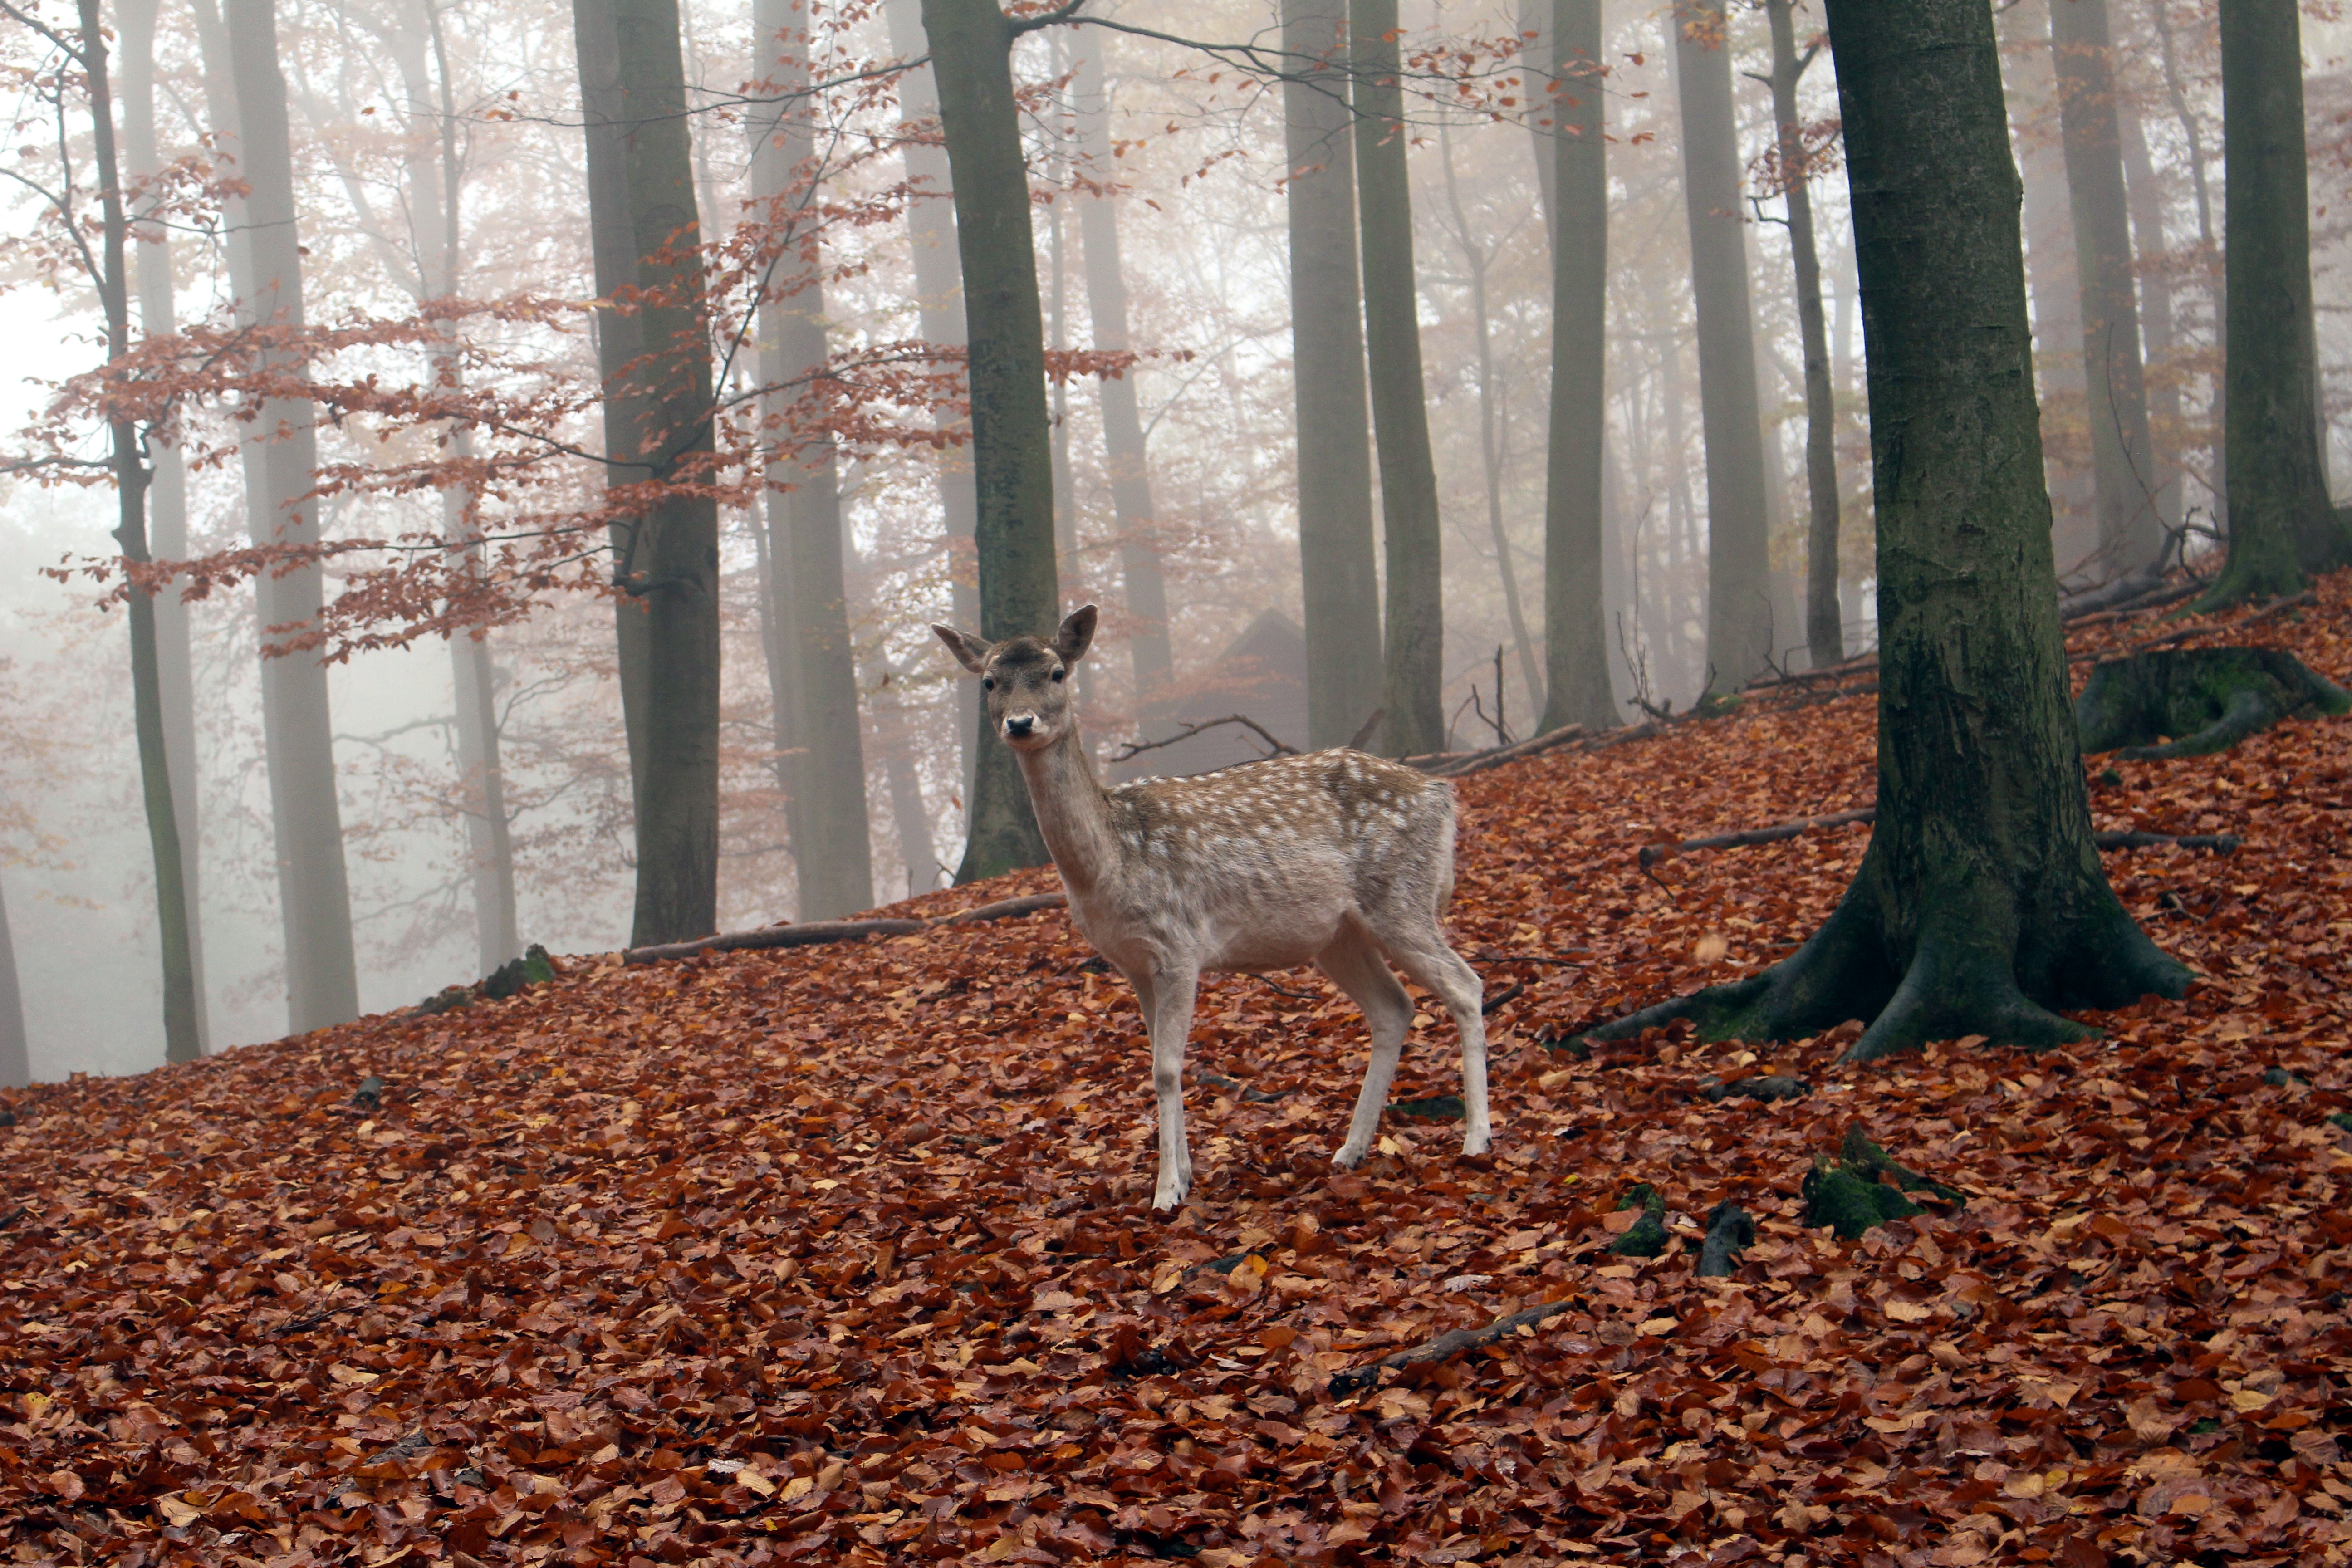
nature, forest, animal, wildlife, wild, deer, autumn, mammal, fauna, roe deer, ecosystem, white tailed deer